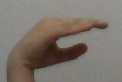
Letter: jeem